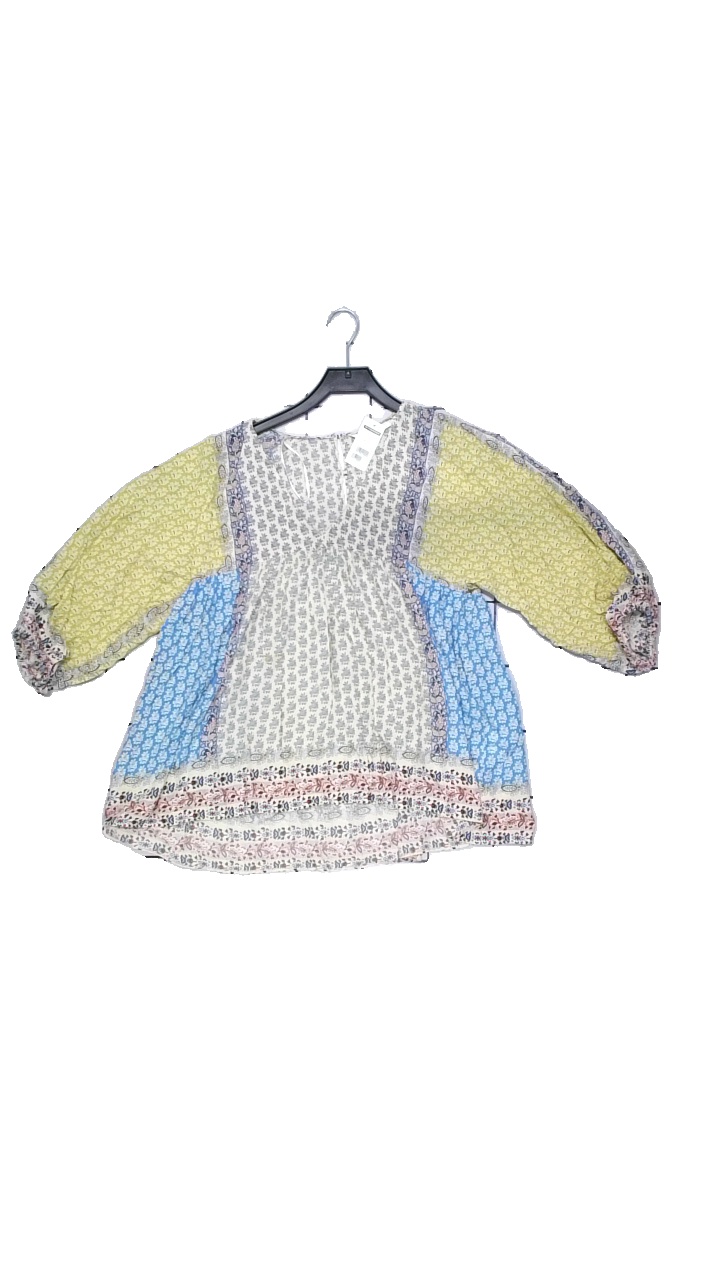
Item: Blouse (Ladies)
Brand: Zara
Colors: Multicolor, White, Green, Blue
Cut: Loose, V-collar
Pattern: Geometric print
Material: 100% cotton
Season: Summer
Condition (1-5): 5
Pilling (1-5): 4
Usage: Reuse
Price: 50-100